Samuel Albert Cook

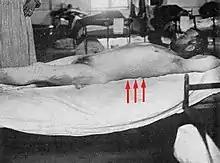
Patients affected by typhus in a Valjevo Hospital in 1915.

During the epidemic, all buildings in the city, including hotels, schools and cafes became hospital wards, and the streets and non-urbanized parts of the neighborhood were hospital corridors. As early as mid-December 1914, the number of patients had risen to 7,000 patients, and at the height of the epidemic, during January and February 1915, the disease peaked. A decisive role in the suppression of the typhoid epidemic in Serbia had the American mission and was headed by one of the most significant epidemiologists of the time, Richard Strong, a professor at Harvard. His crew had more than forty doctors and paramedics.